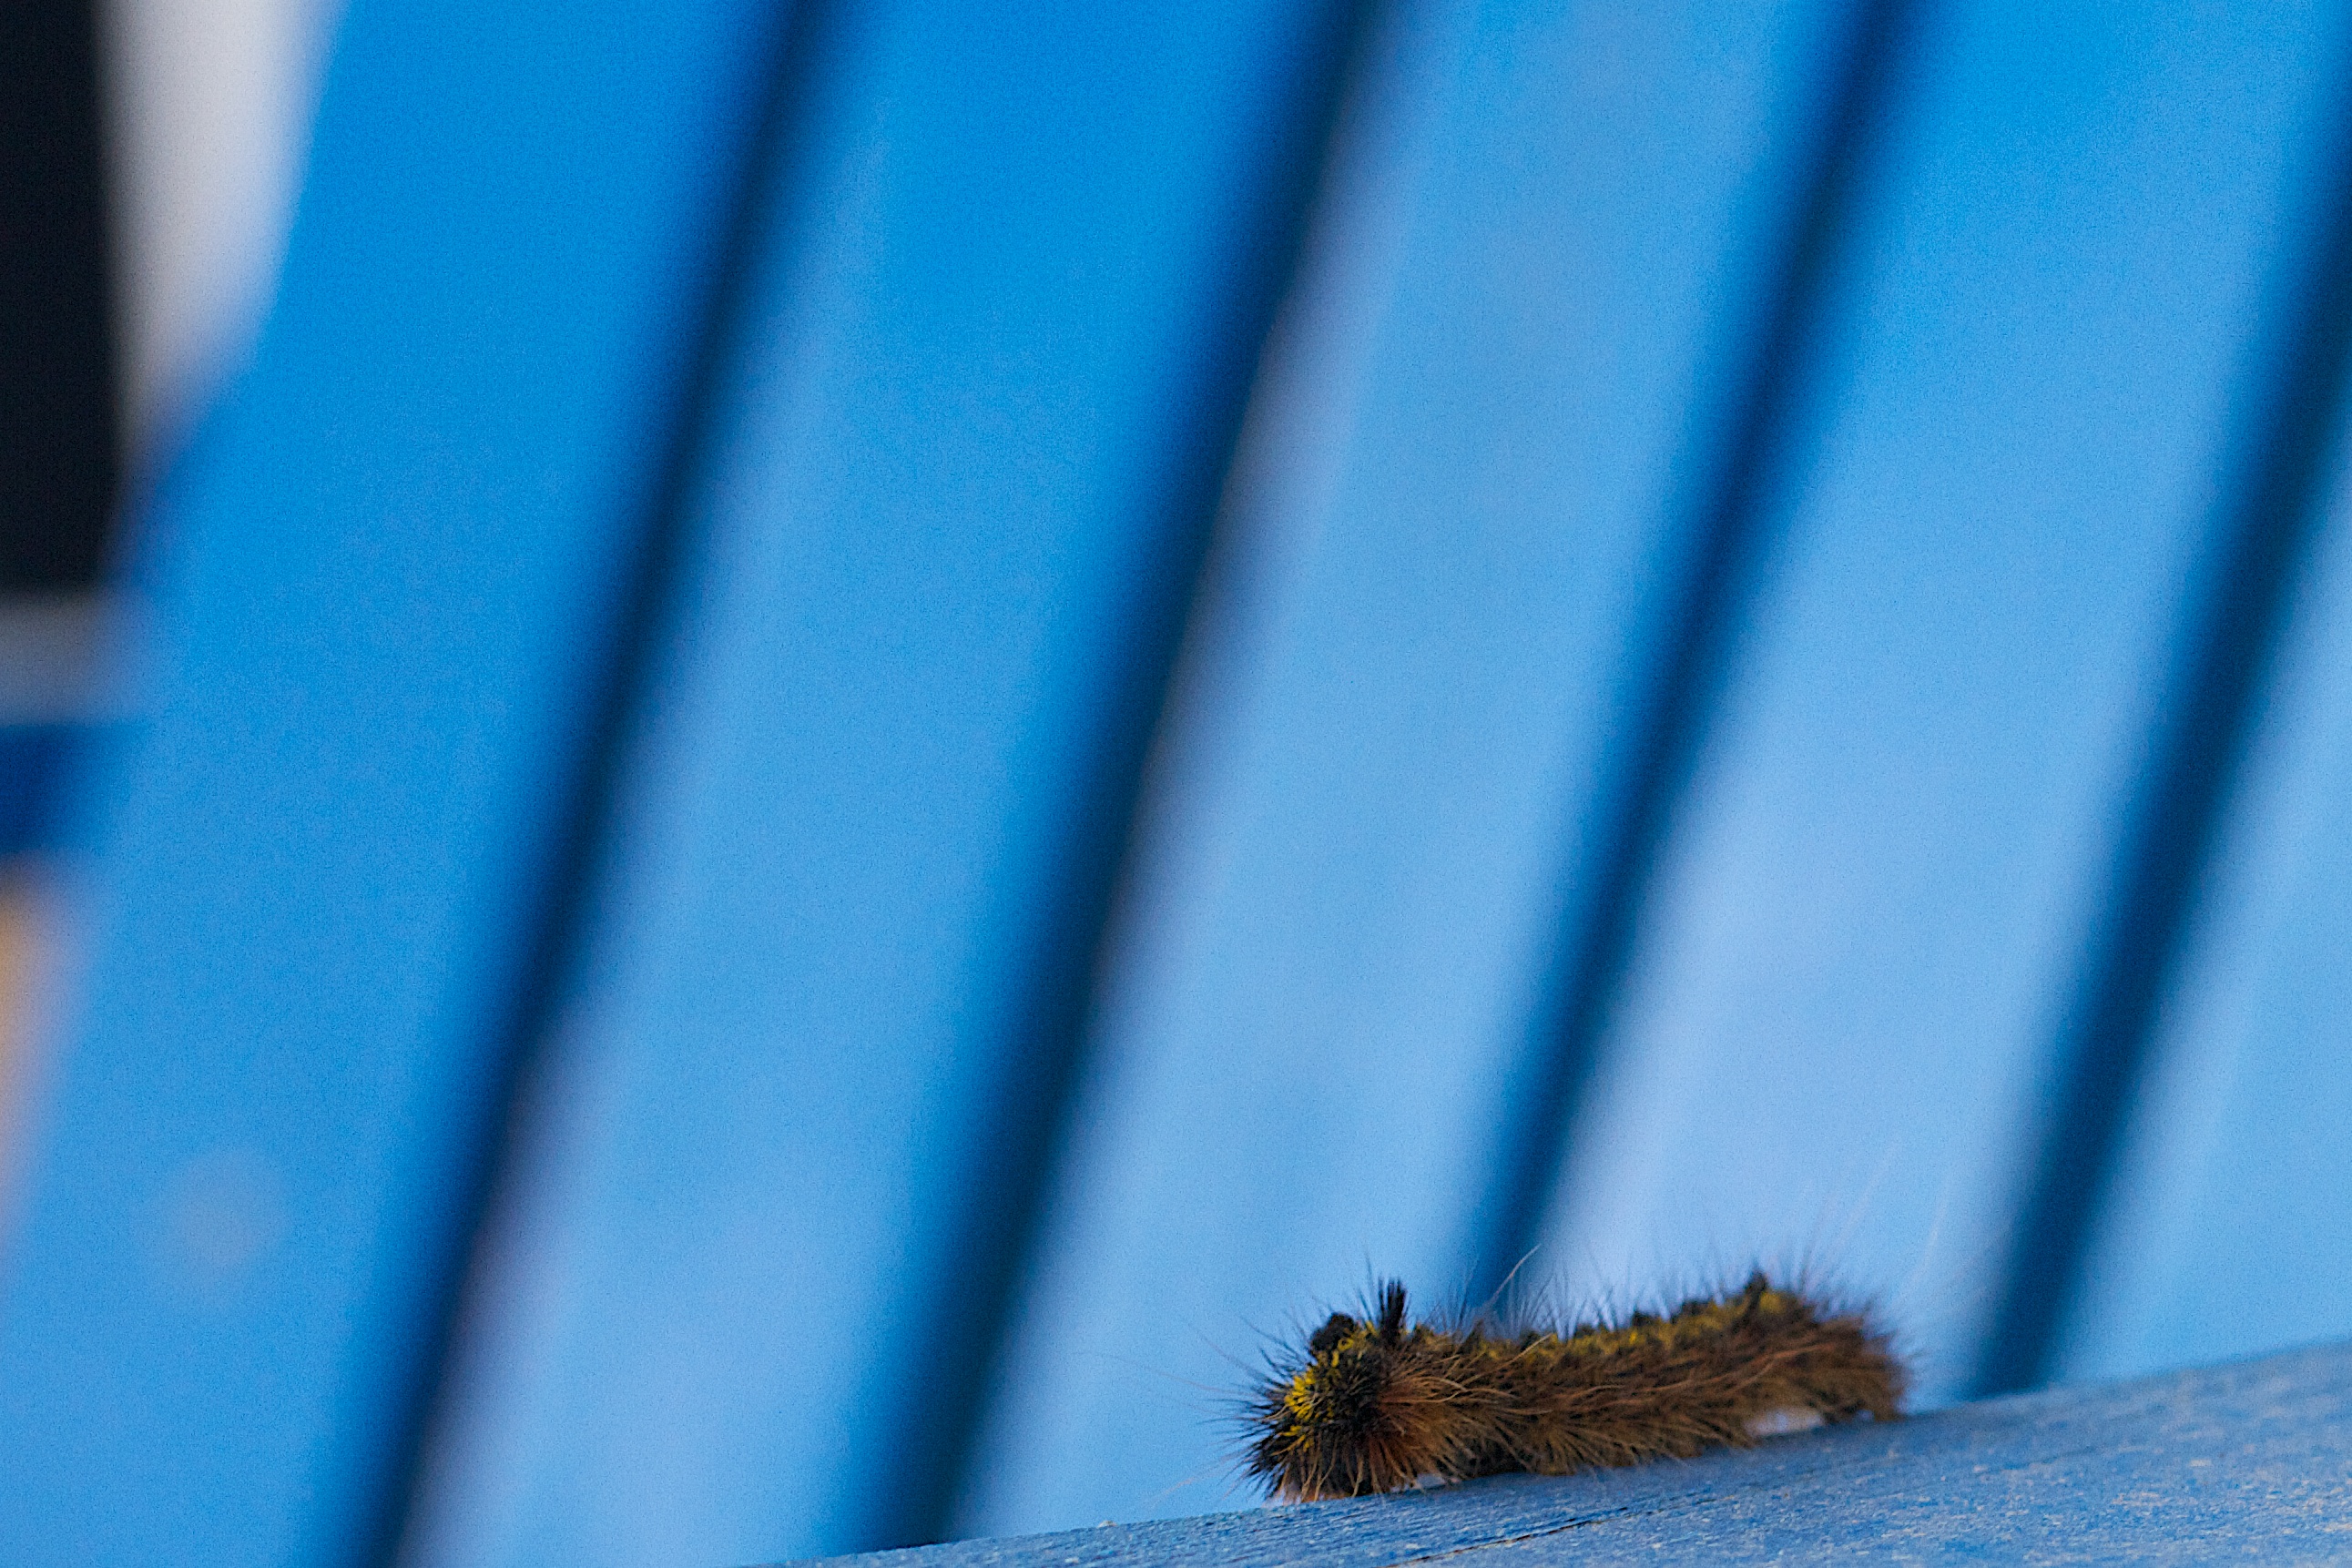
wing, flower, line, insect, blue, invertebrate, caterpillar, close up, 2013365, macro photography